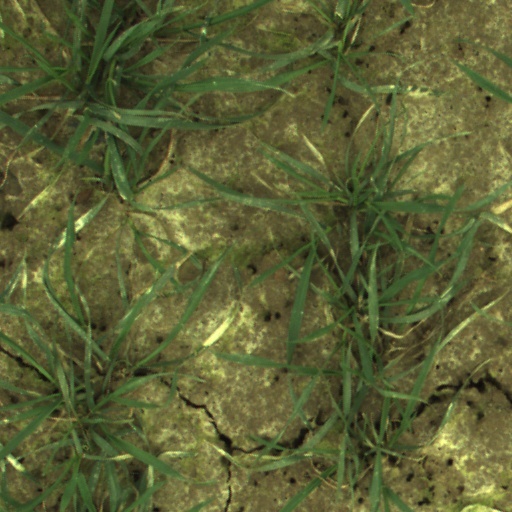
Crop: wheat